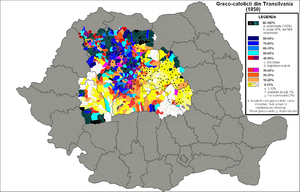
L'Église grecque-catholique roumaine, Église gréco-catholique roumaine ou Église roumaine unie à Rome, gréco-catholique est une des Églises catholiques orientales. Le chef de l'Église porte le titre d'archevêque majeur d'Alba Iulia et Făgăraș, avec résidence à Blaj. Depuis 1994, son titulaire actuel est son excellence monseigneur Lucian Mureșan.